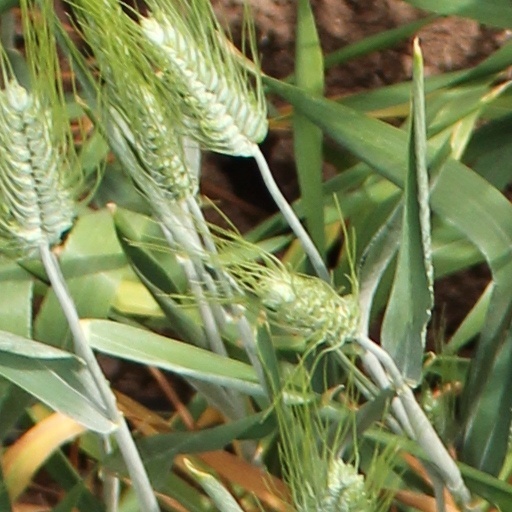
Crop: wheat